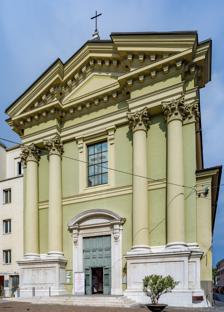
Building: Sant'Alessandro, Brescia
Country: Italy
Year built: 1784
Sant'Alessandro is a Baroque style, Roman Catholic parish church located on Via Moretto, 73/A in Brescia , region of Lombardy , Italy. Facade History The first church at the site was founded in 1153, adjacent to a hospital, by the 15th-century it had been granted to the Servite nuns. The church was consecrated in 1466, then rebuilt in Baroque style in 1784, but the facade was only completed by 1891. A fountain is present in the square in front. Among the interior altarpiece paintings are: Annunciation , 1st altar, by Jacopo Bellini Pieta (1504), 2nd altar, Vincenzo Civerchio Painting (1943) by Angelo Righetti , replaces the ancient Icon of Mary , 3rd altar by Gregoretti Ecce Homo , 4th altar, fresco by Lattanzio Gambara Martyrdom of St Alexander , main altarpiece, Pietro Moro , replaced the masterpiece polyptych of Girolamo Romanino , now in the National Gallery in London. St Phillip Benizzi , 7th altar, by Grazio Cossali Saints Roch, Lodovico, and Sebastian , 9th altar, Sebastiano Arragonese Over the entrance doorway are paintings of the Lives of Saints Alexander and Filippo Benizzi by Girolamo Rossi . References